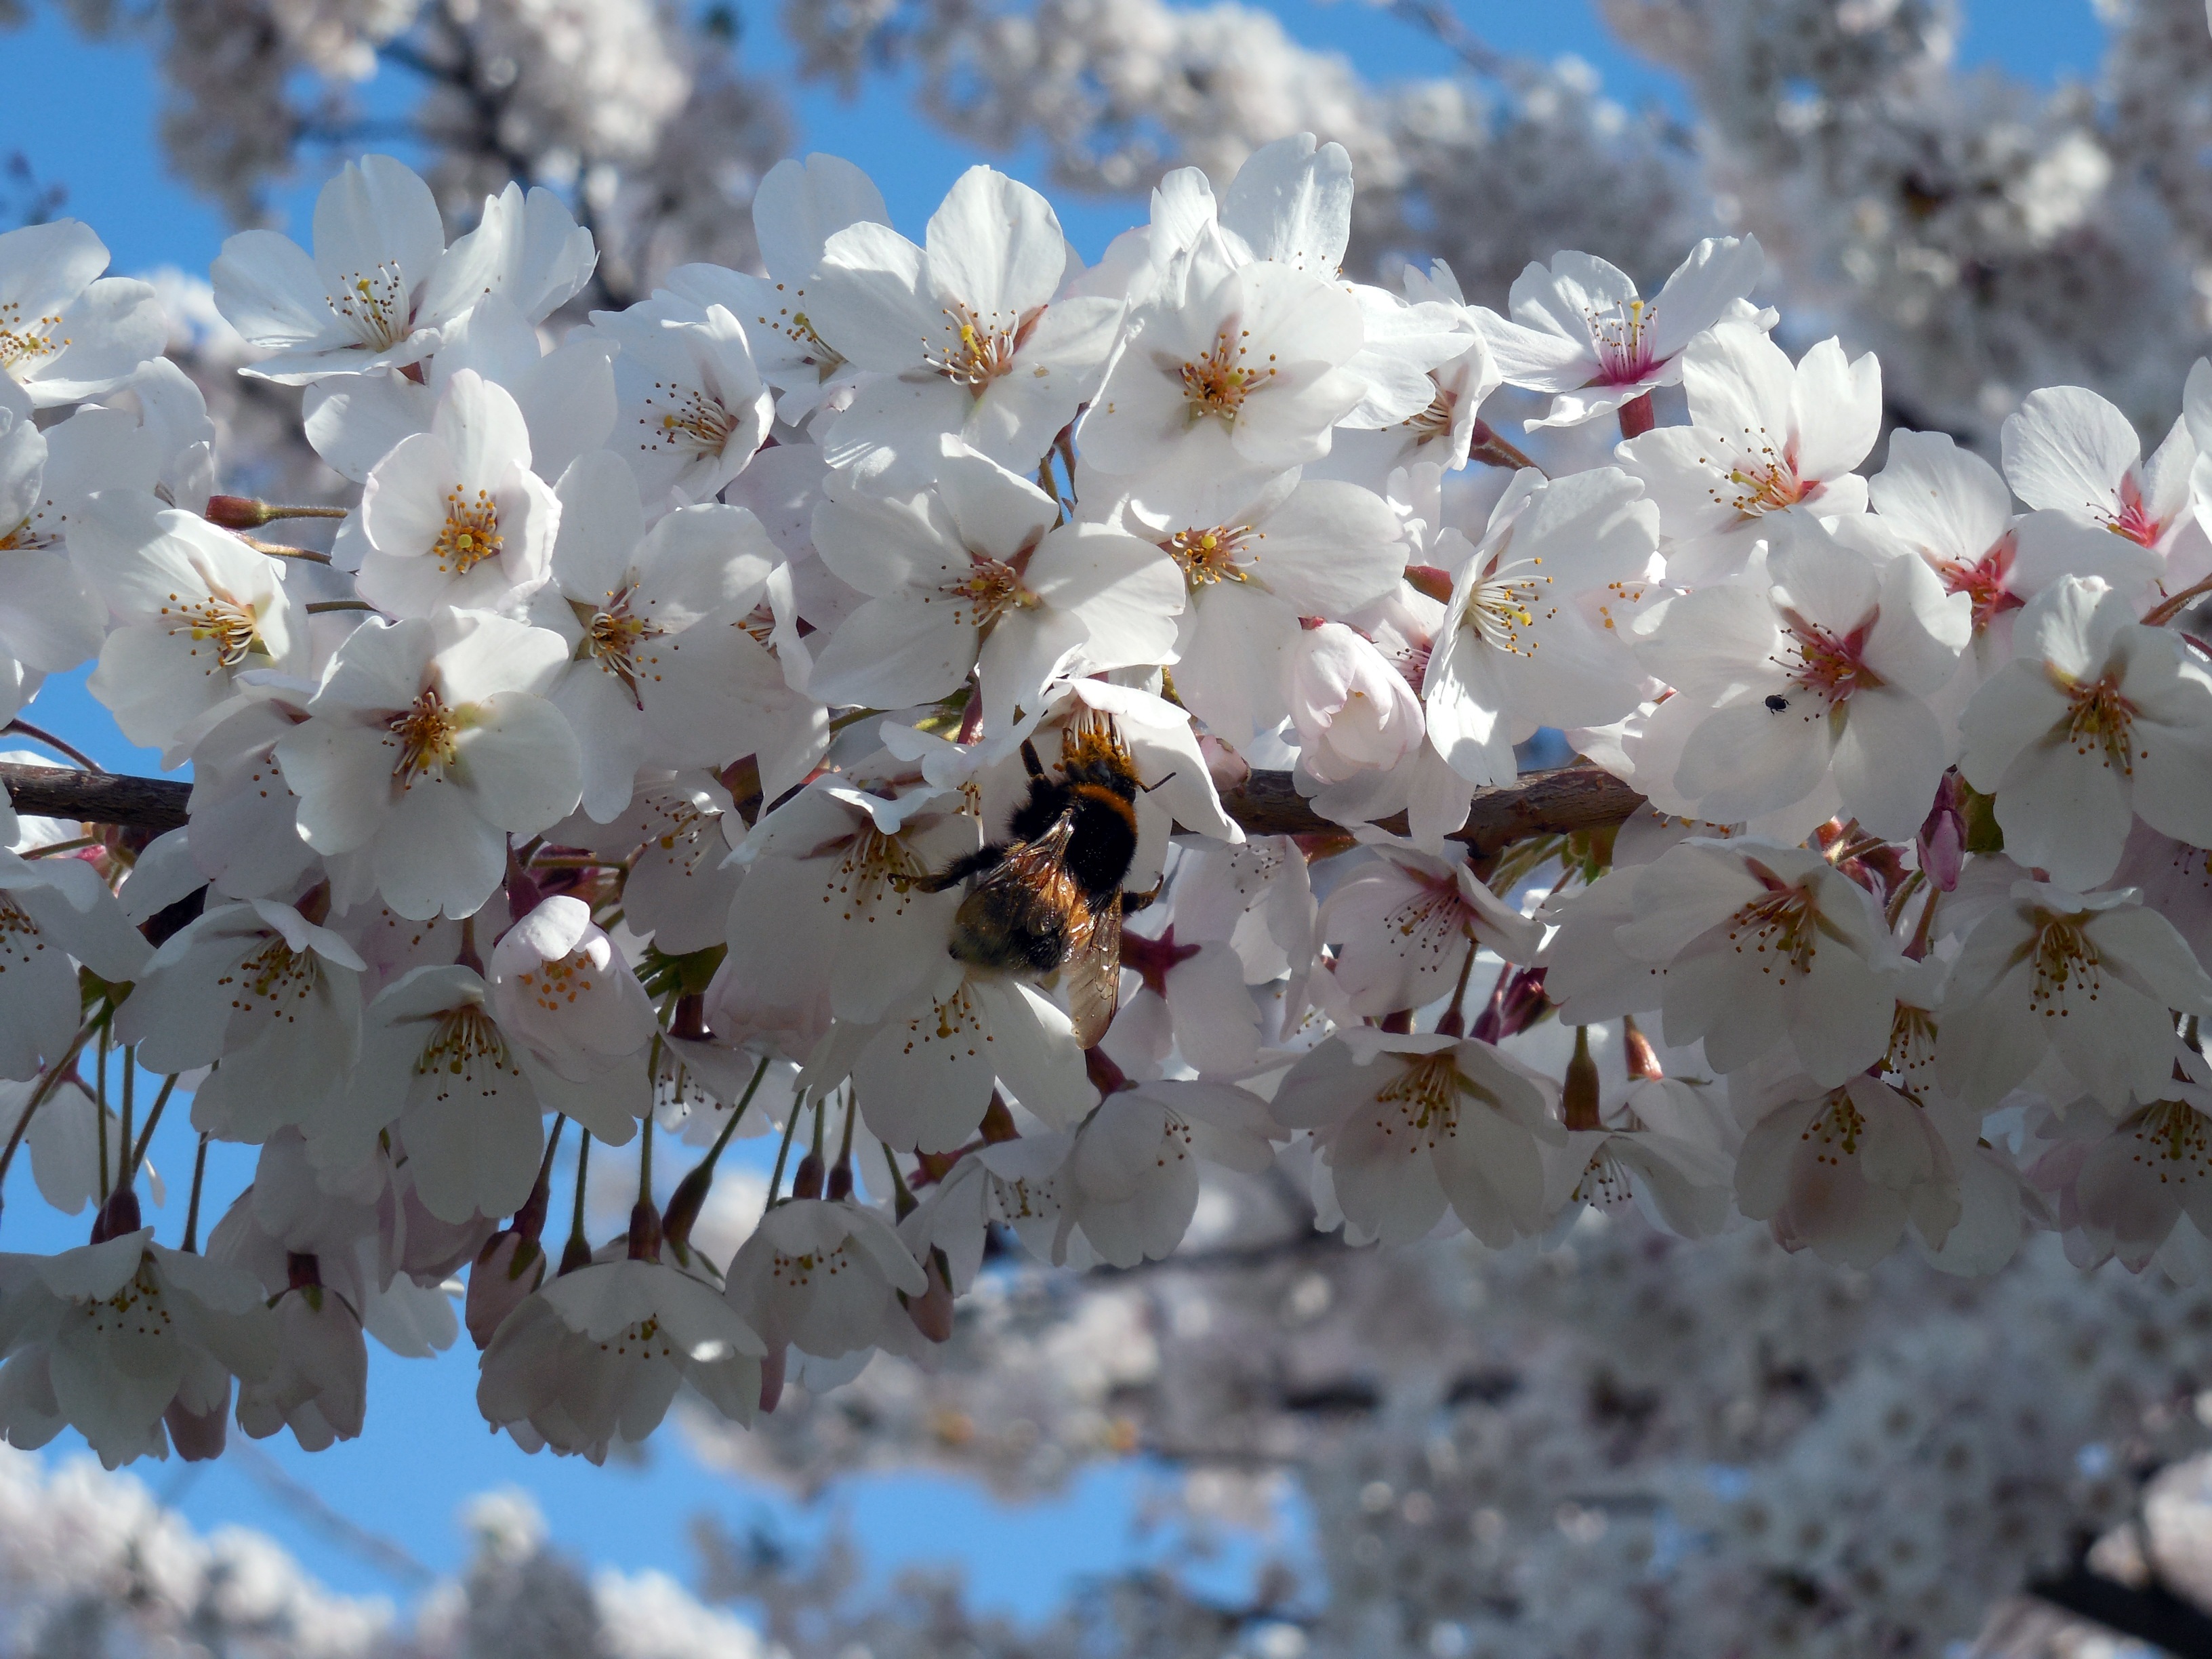
nature, branch, blossom, plant, flower, petal, bloom, spring, produce, insect, garden, flora, season, cherry blossom, flowers, hummel, macro photography, kisrchbl ten